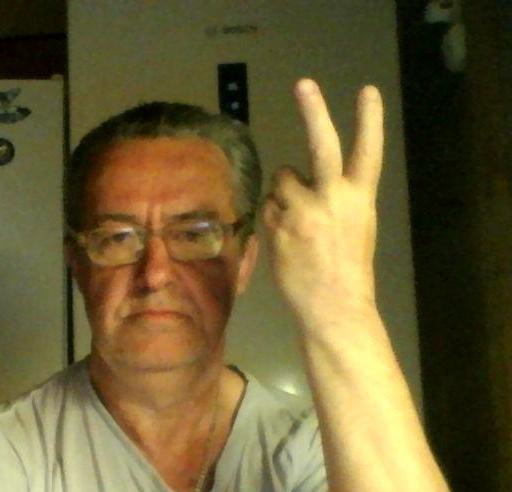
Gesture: peace_inverted